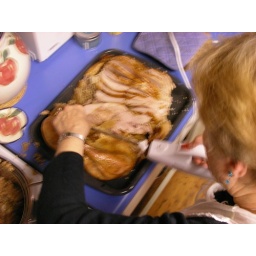
A chicken stuffed in a duck stuffed in a turkey